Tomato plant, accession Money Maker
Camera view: horizontal (90 deg, fisheye); turntable rotation: 30 degrees
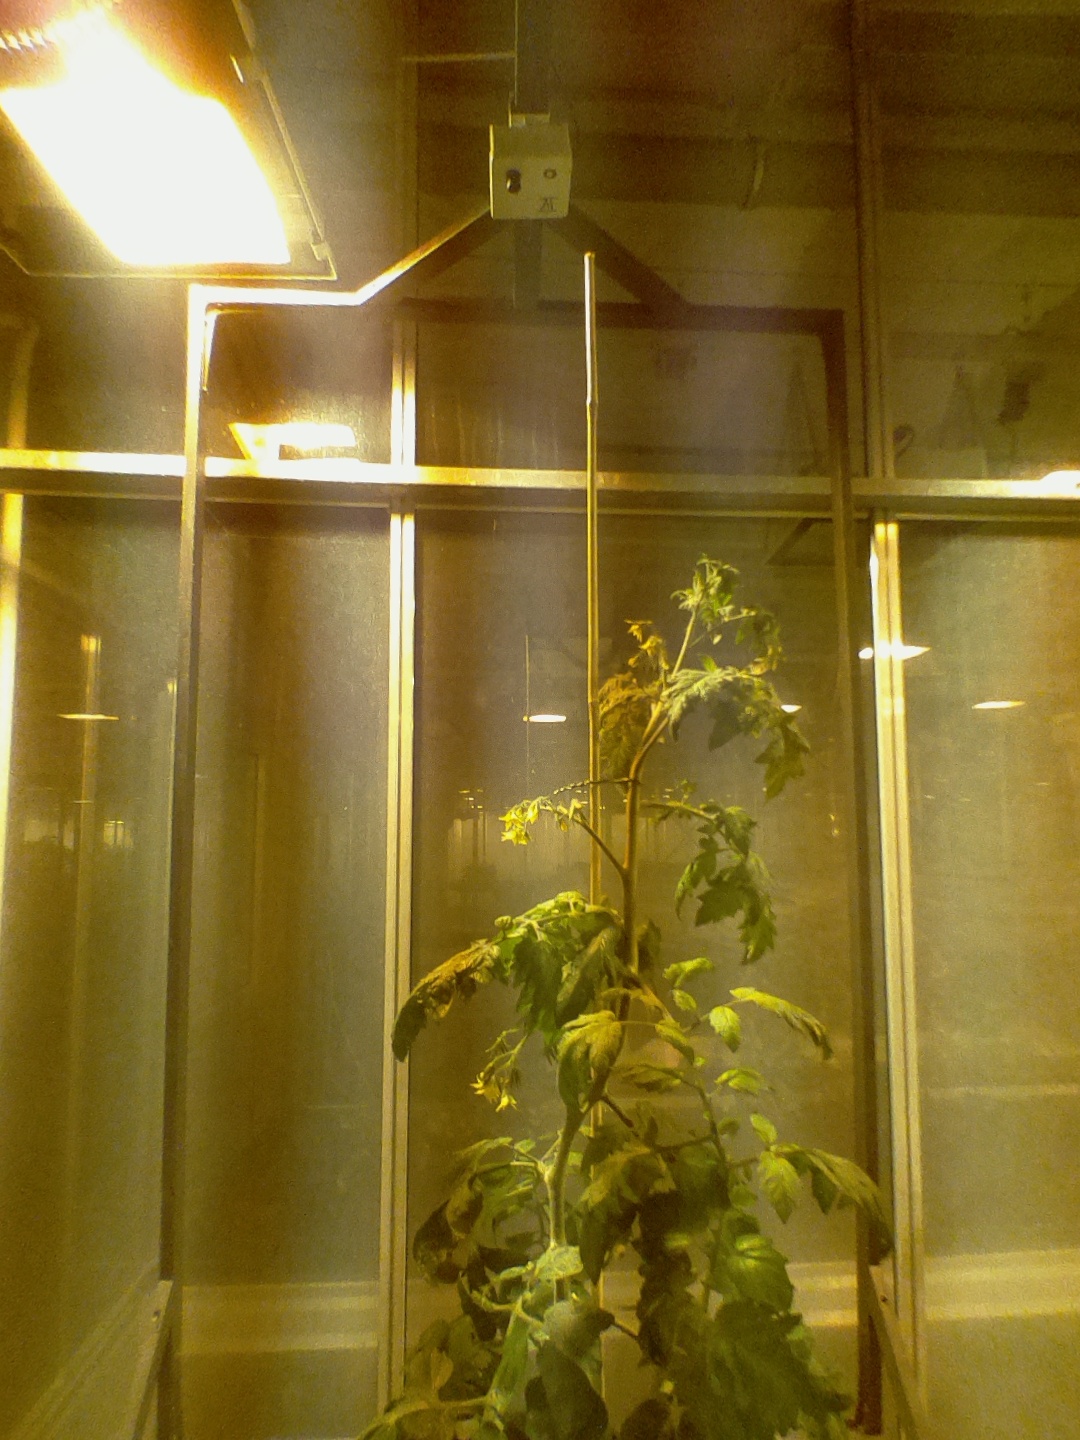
BBCH growth stage 69: End of flowering, 90%-100% of flowers open, more petals falling